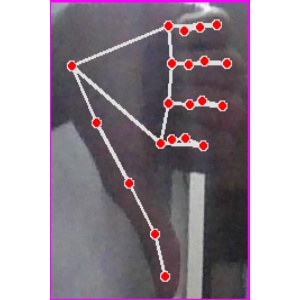
अक्षर: फ